Boxer Rebellion

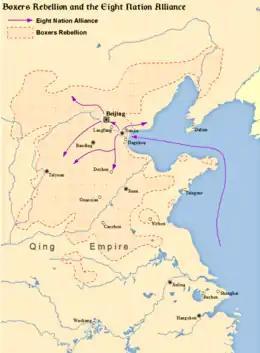
Movement of Boxers and Alliance forces during the rebellion

The Righteous and Harmonious Fists arose in the inland sections of the northern coastal province of Shandong, a region which had long been plagued by social unrest, religious sects, and martial societies. American Christian missionaries were probably the first people who referred to the well-trained, athletic young men as the "Boxers", because of the martial arts which they practised and the weapons training which they underwent. Their primary practice was a type of spiritual possession which involved the whirling of swords, violent prostrations, and incantations to deities.